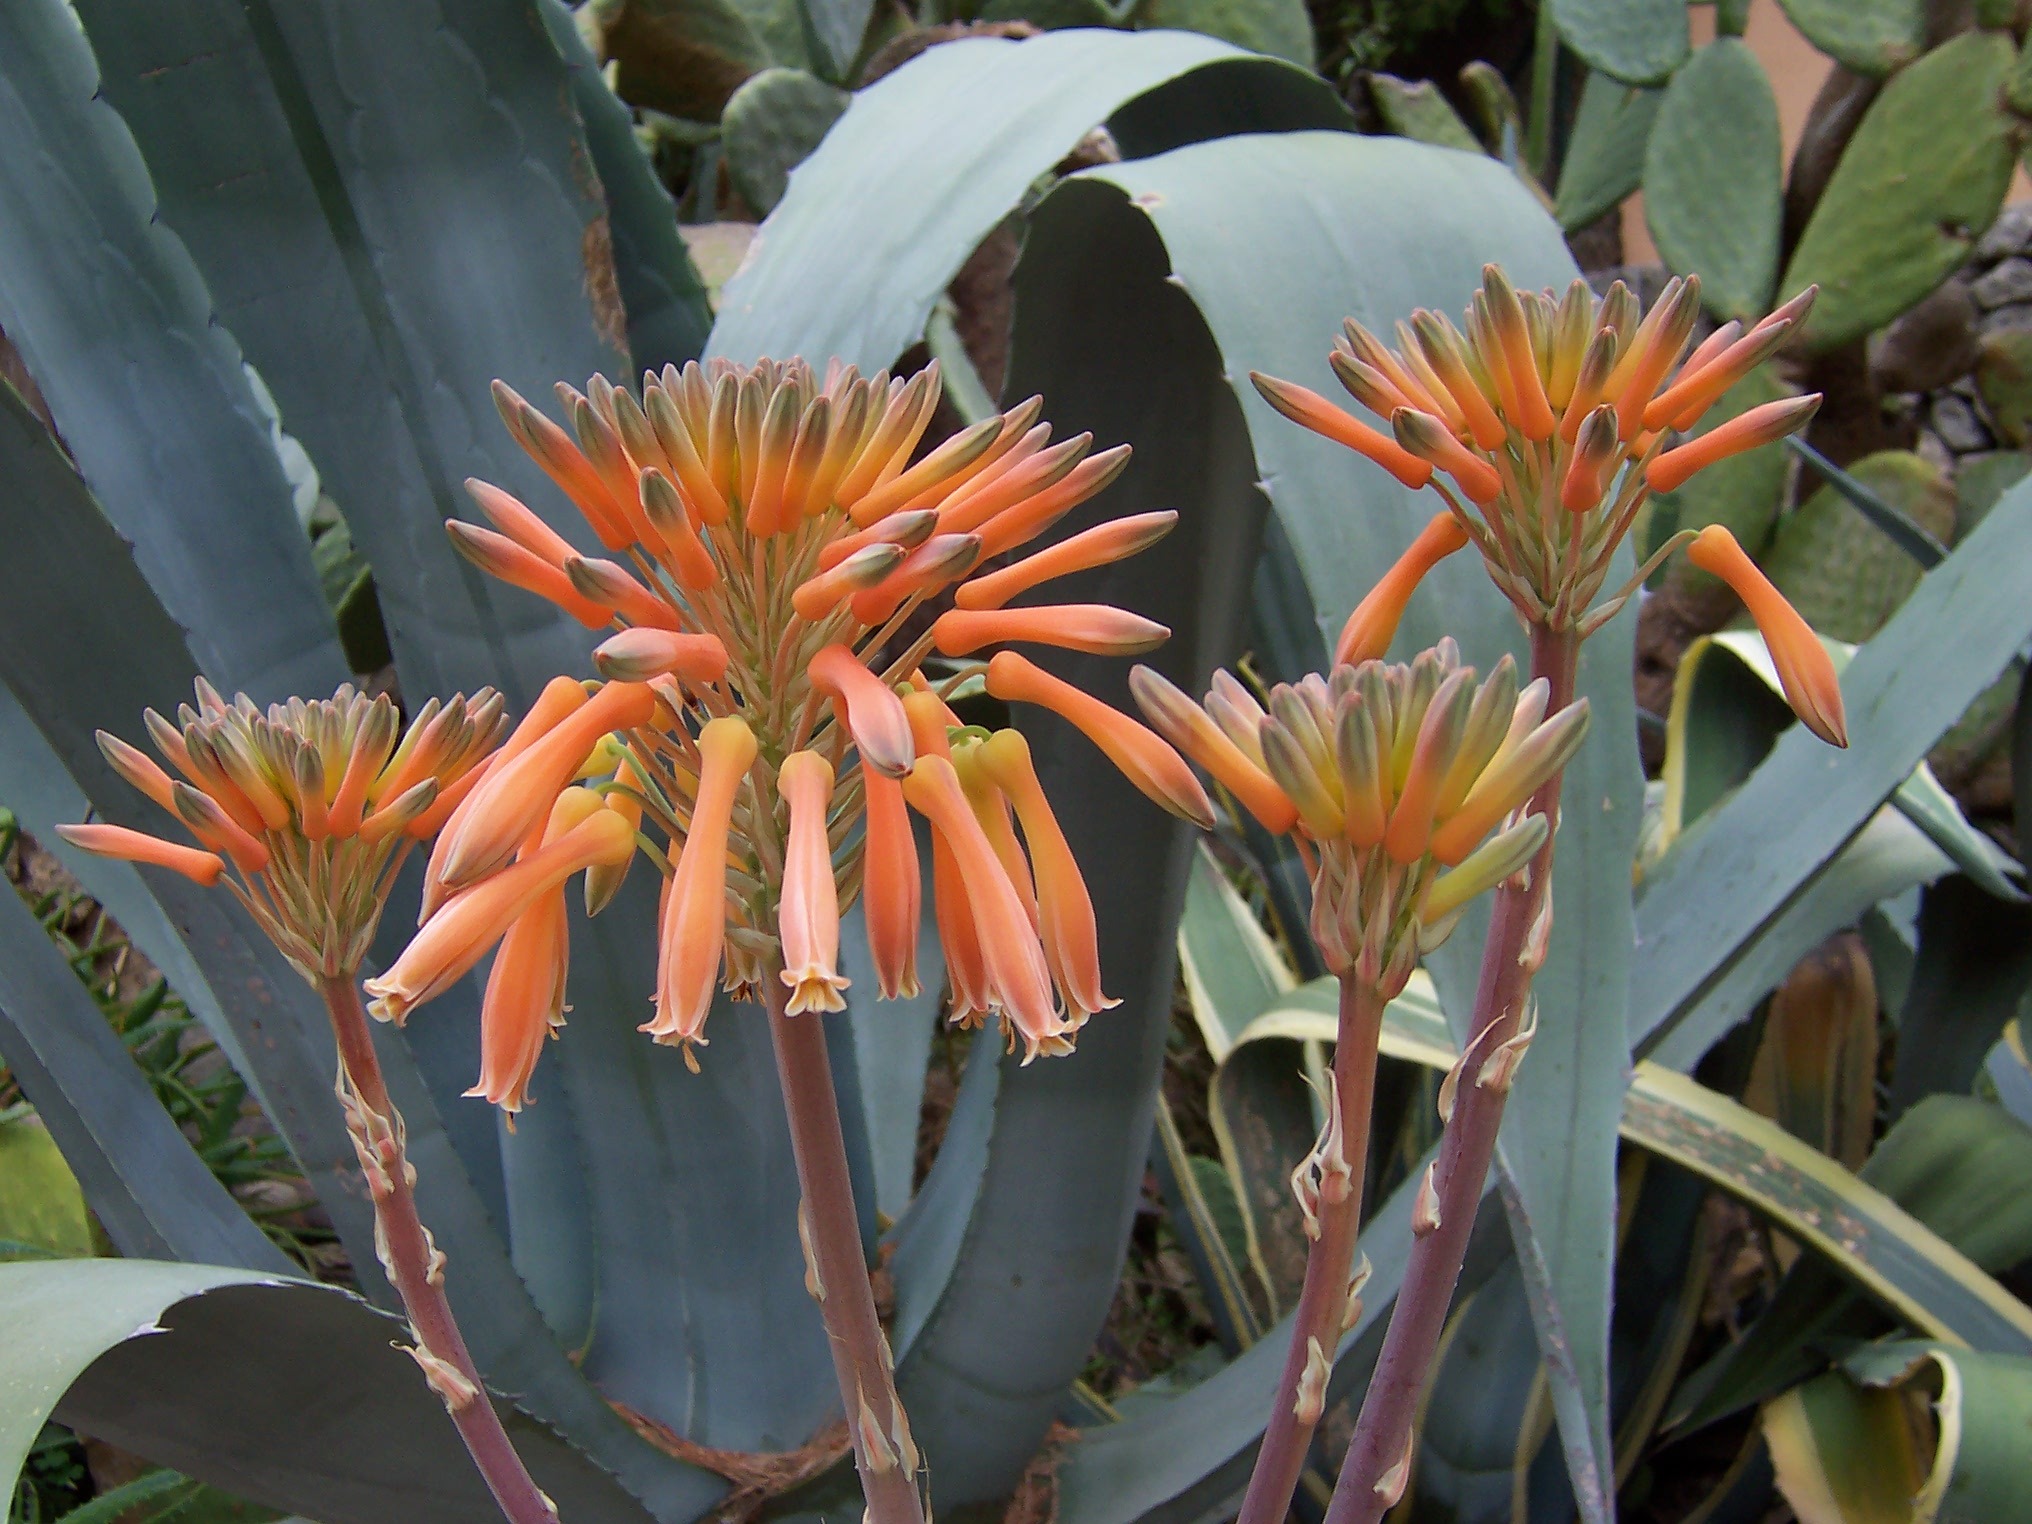
nature, blossom, cactus, plant, flower, bloom, summer, orange, color, botany, close, flora, flowers, close up, leaves, south, petals, shrub, exotic, agave, gorgeous, exot, perennials, ornamental plant, flowering plant, land plant, agave flower, flora sommer